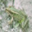
Label: frog